Margaret Sandbach

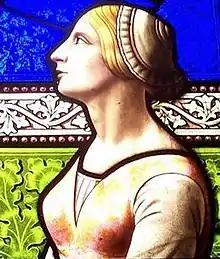
Stained glass window depicting Margaret Sandbach

Born Margaret Roscoe in Liverpool on 28 April 1812, her parents were the merchant Edward Roscoe and his wife and second cousin, Margaret Lace, who was a botanical illustrator and author. She had two brothers, one of whom died in infancy, and the other of whom was Edward Henry Roscoe, with whom she was very close. Their paternal grandfather was the historian William Roscoe and her family were prominent members of Unitarian society in Liverpool.